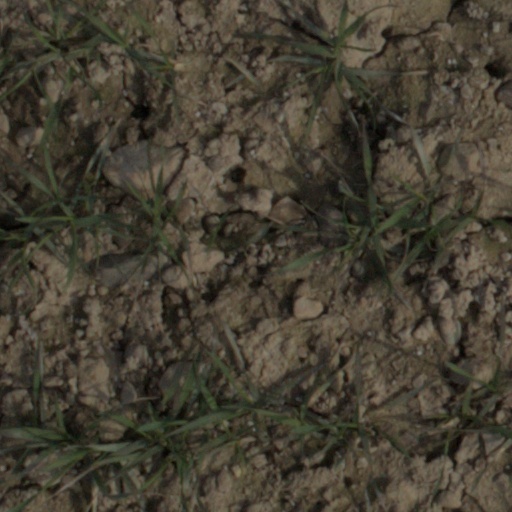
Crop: wheat